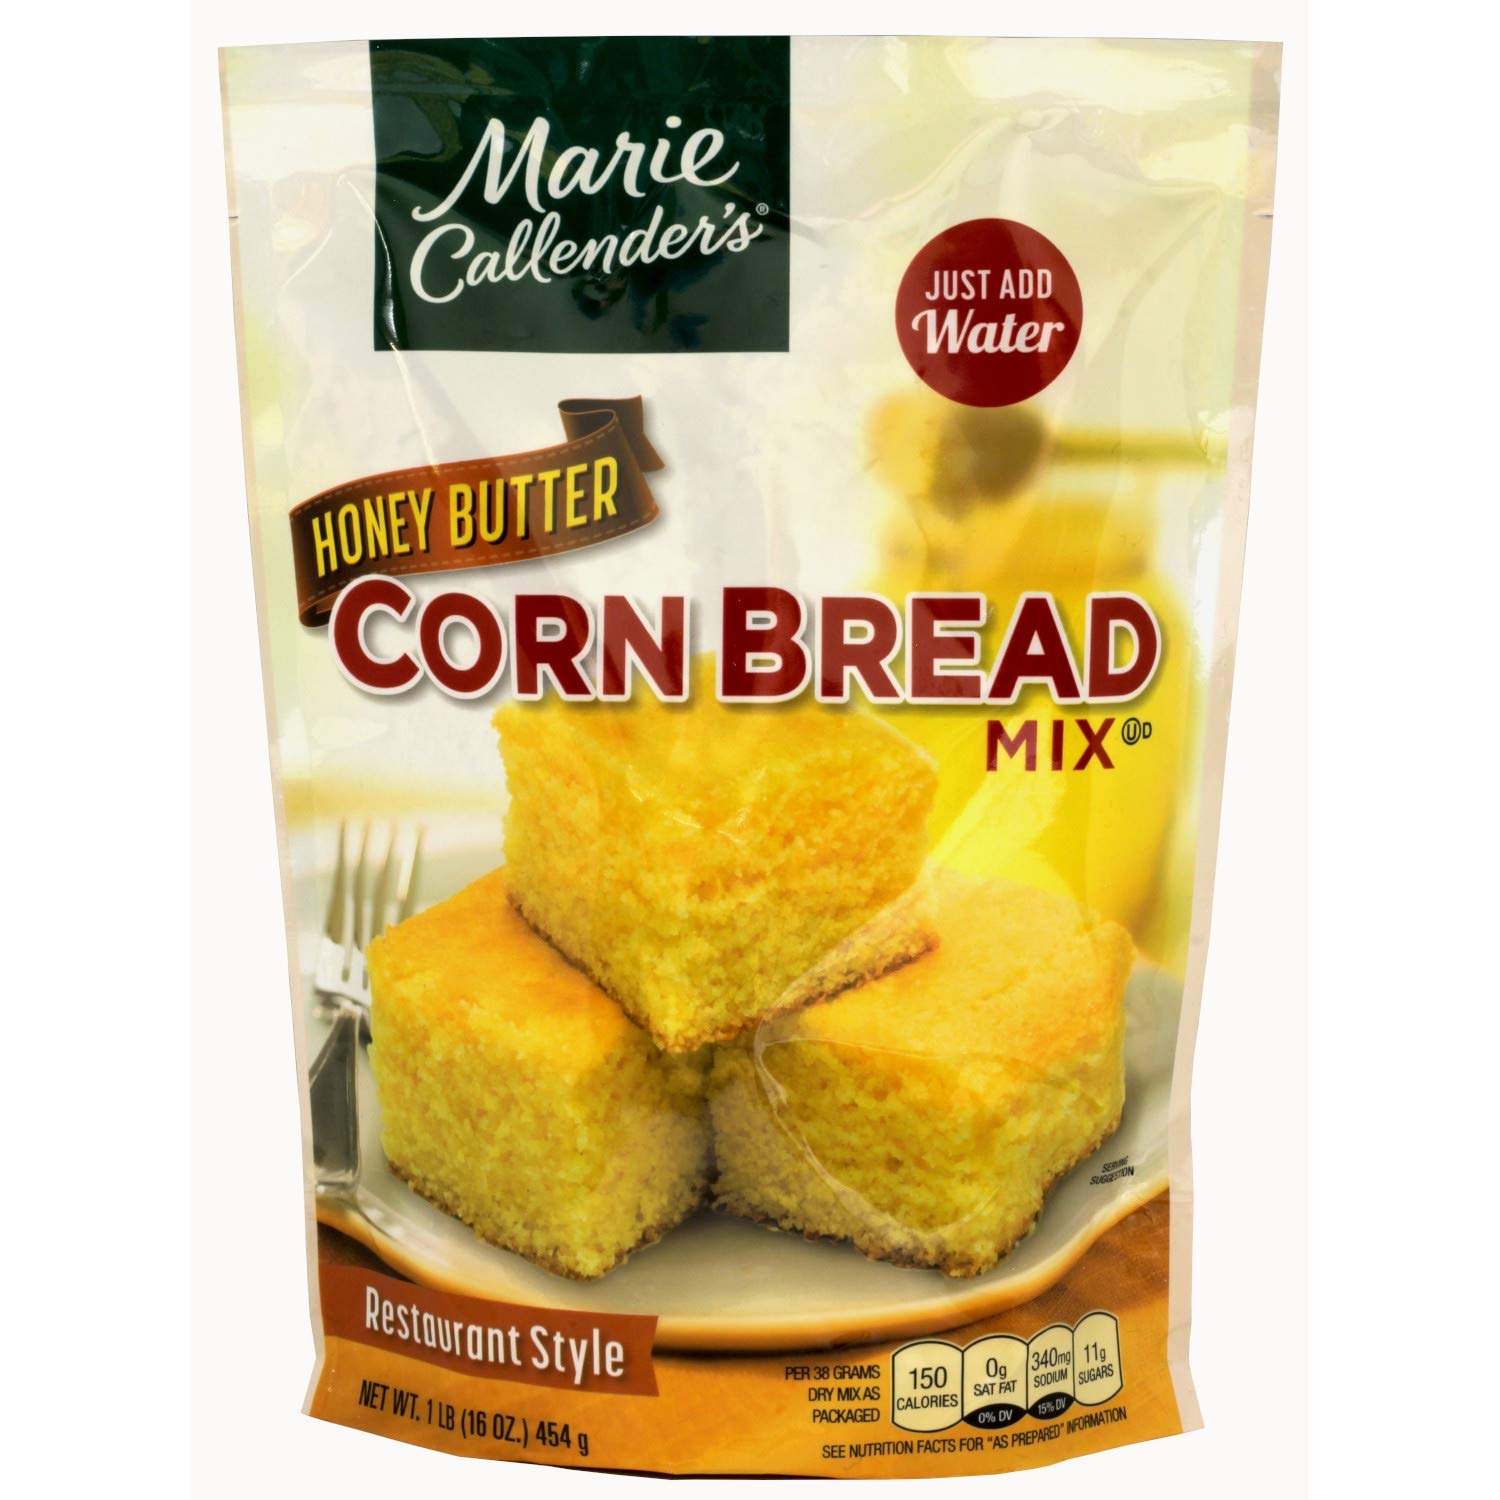
Item Name: Marie Callender s CornBread Mix, Honey Butter, Just Add Water, Mix, and Bake. Makes 8 Loaf (Pack of 1)
Bullet Point 1: JUST ADD WATER, MIX & BAKE - Fill your home with the aroma of delicious, fresh-baked Cornbread. Quick & easy, ready in minutes.
Bullet Point 2: HONEY BUTTER - Enjoy Marie Callender’s Honey Butter Cornbread Mix. Makes an 8” loaf or 12 muffins. Try making it in a skillet. Delicious every time.
Bullet Point 3: ONLY THE BEST INGREDIENTS FOR YOUR HOME - Restaurant style. Certified kosher. Free from artificial flavors, colors, preservatives, trans-fats, and saturated fats.
Bullet Point 4: DELICIOUS EVERY TIME - In 35 minutes you’ll enjoy warm Cornbread straight from the oven. Eat it with your lunch, when you BBQ, or for an impromptu dessert.
Bullet Point 5: SPECIALTY CORNBREAD IN A MIX - Gourmet quality. Authentic flavor. Kid-approved. 100% delicious.
Product Description: <p><b>Everyone Who Steps into the Kitchen is a Professional Chef</b></p><p>Mmmmm...cornbread. Get ready for your next BBQ with slices of buttered cornbread, cornbread muffins, or cornbread in a skillet. Serve it to friends and family as they eat, smile, and enjoy! Cornbread is an American tradition, and Marie Callender’s is part of that tradition with perfect cornbread every time.</p><p><b>Marie Callender’s Mixes, Perfect Cornbread Every Time</b></p><p>Marie Callender’s Cornbread comes in several delicious varieties: Original, Honey Butter, Organic, and Gluten-Free. We also sell Blueberry Muffins and Corn Muffins. Just add water, mix, and bake. Delicious every time.</p><p><b>Honey Butter Cornbread</b></p><p>It all started with our Original cornbread mix. Delicious, just-add-water. People loved it when it came out - and they continue to love it. And now there’s Honey Butter - buttery with a touch of honey sweetness. Warm and tasty out of the oven. Perfect Honey Butter Cornbread every time.</p><p><b>It Started with Dessert.</b></p><p>The legacy of Marie Callender began in the early 1940s in Orange County, California, when Marie launched her legendary business, delivering freshly baked goods to area restaurants. By 1948 with the help of her husband Cal and son Don, they turned their home-based bakery into a bona fide business.</p><p>Their first coffee shop was opened in 1964 in Orange, California, by Marie's son, Don. Other shops soon followed and in 1969, the coffee shops became full-service restaurants with many recipes created by Marie herself. Today, Marie Callender's operates 28 restaurants in the United States.</p><p>And while many things have changed, one thing will always remain the same - the quality and care that goes into making each and every one of our legendary baked goods. And for that, we can all be thankful.</p>
Value: 16.0
Unit: Ounce

Price: 3.32